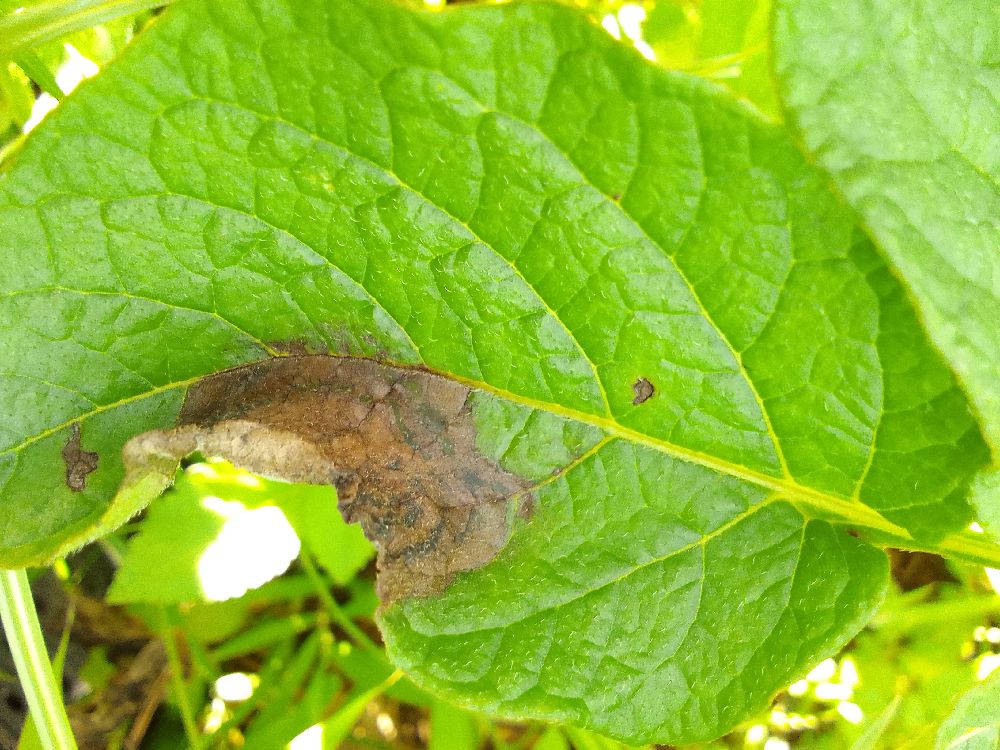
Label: Late blight